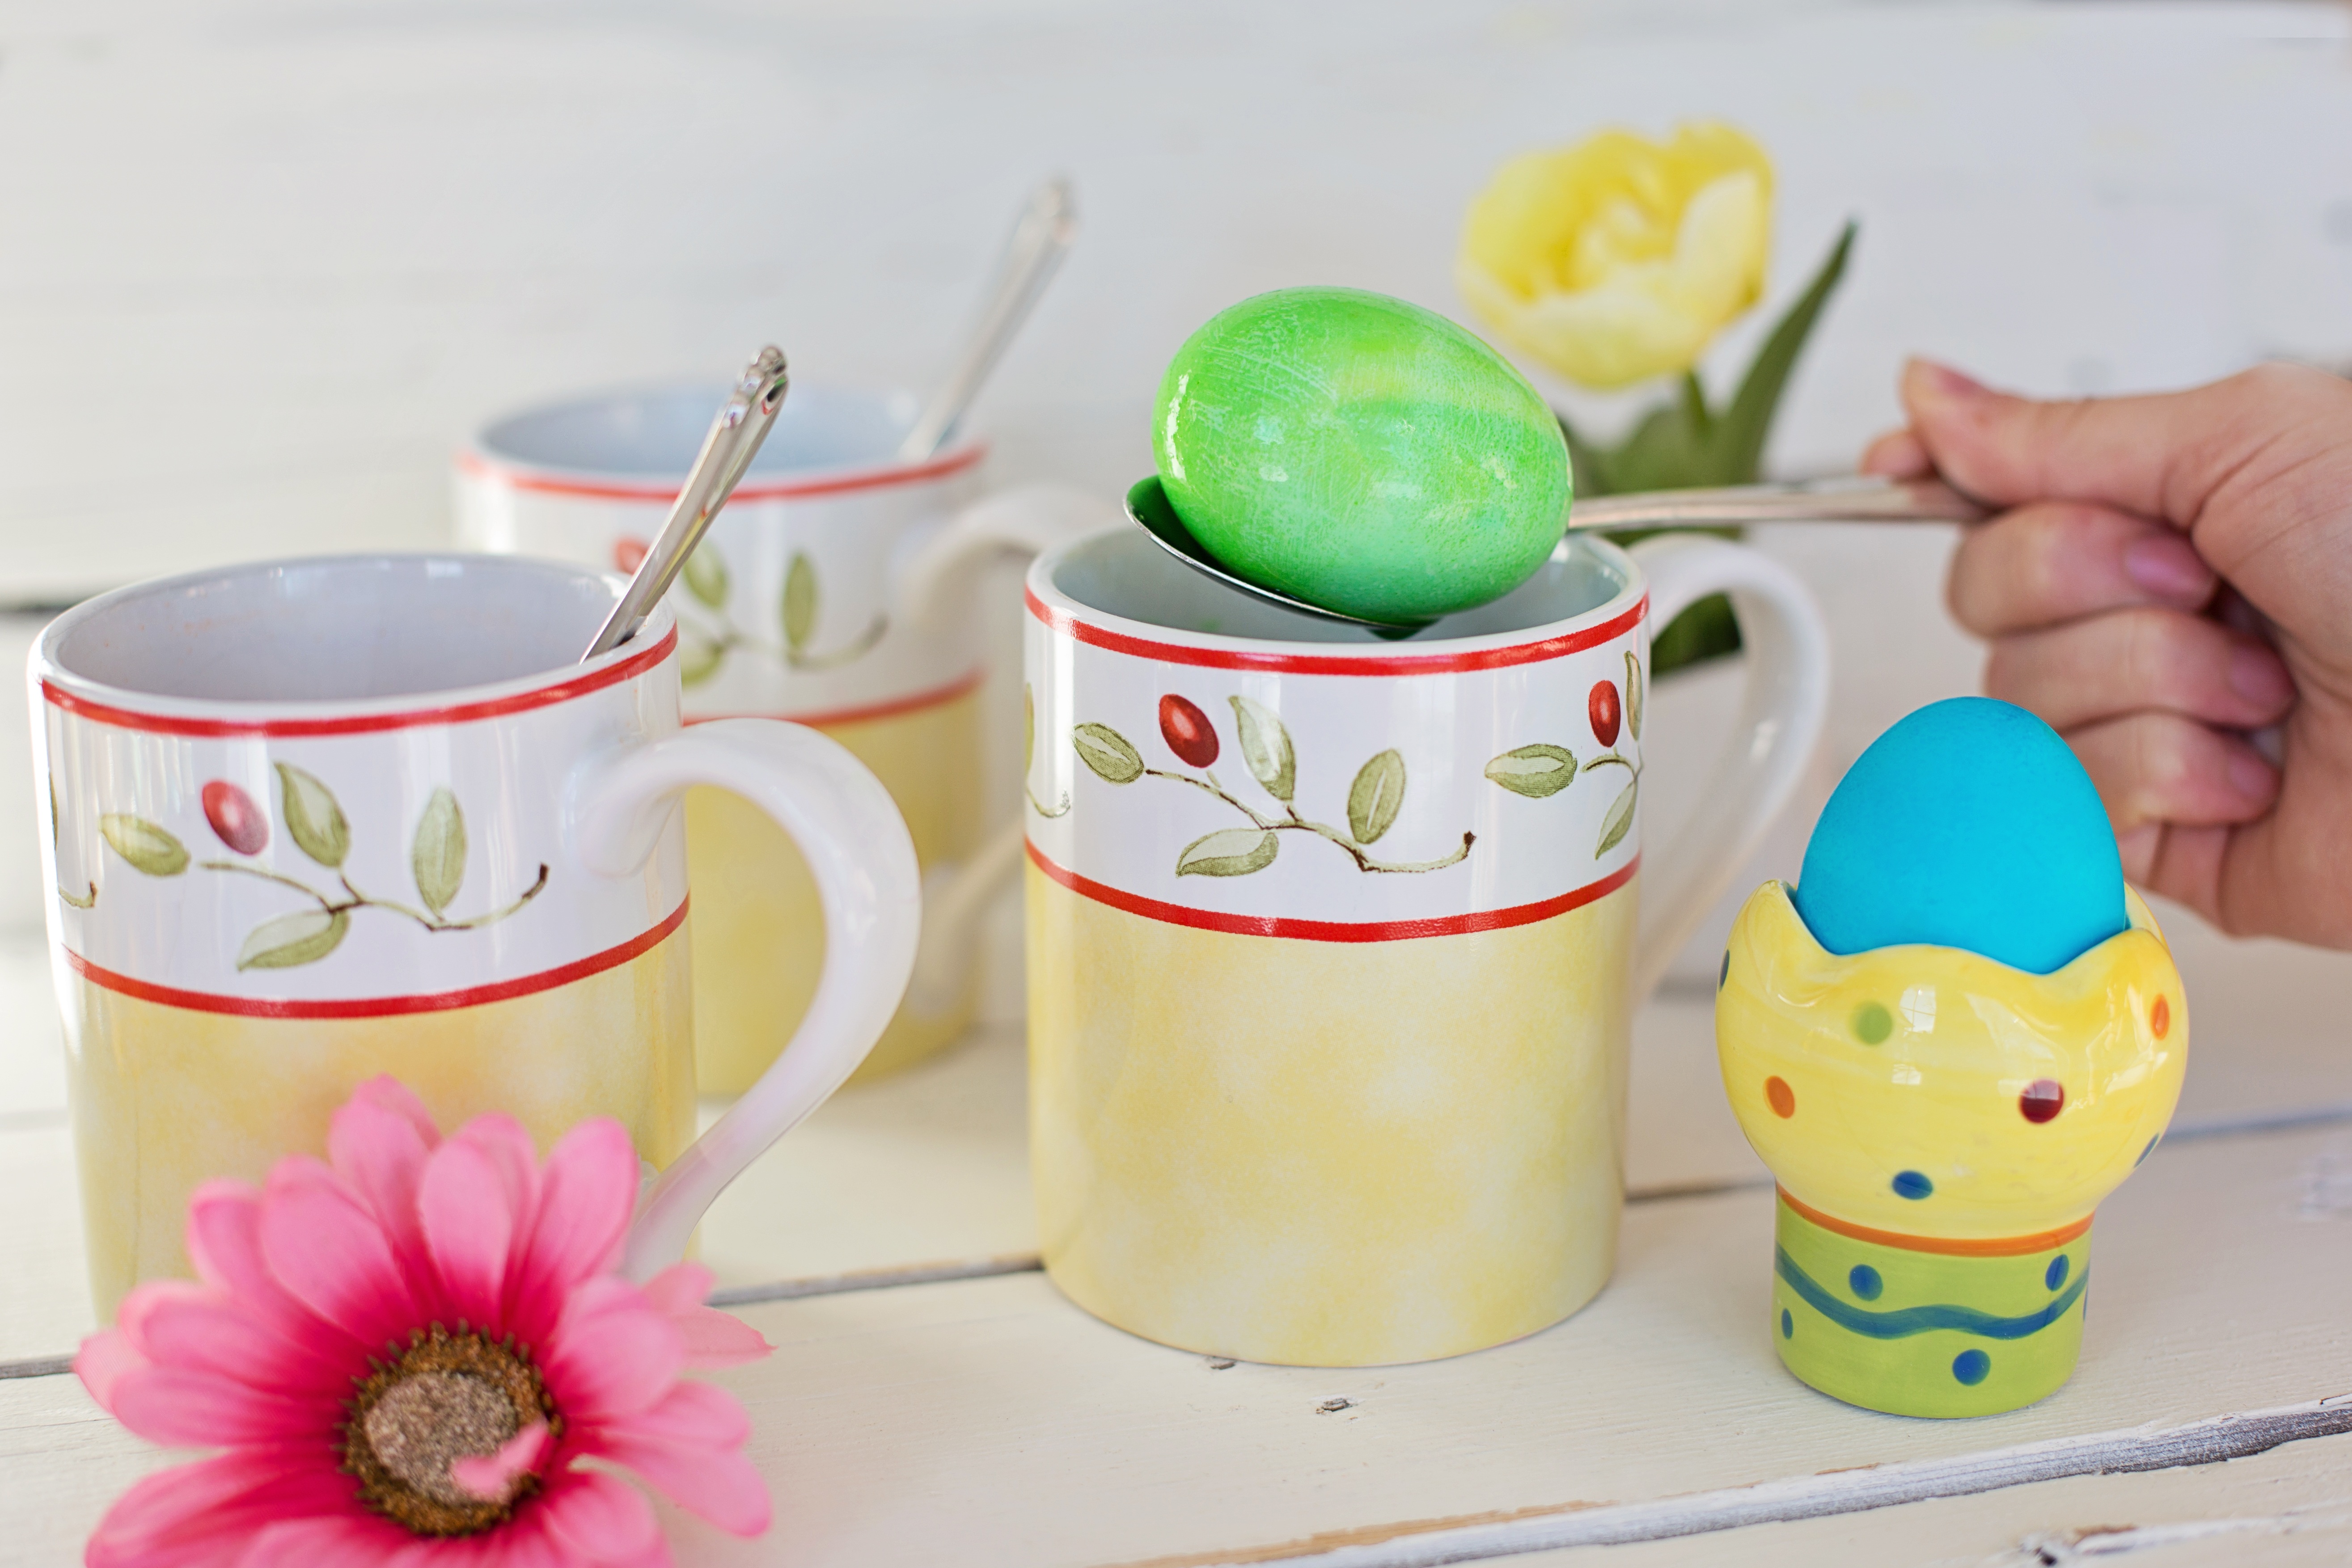
decoration, food, color, holiday, lighting, egg, springtime, easter, tradition, traditional, easter eggs, dye, color eggs, easter egg coloring, egg dye